Lang Southern Pacific Station

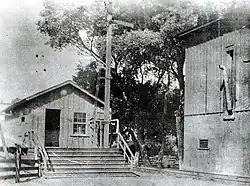
Lang Southern Pacific Station in 1906, the second depot

Lang Southern Pacific Station is a former Southern Pacific railway station located in Soledad Canyon near the eastern end of Santa Clarita, California. On September 5, 1876, the first railway to Los Angeles was completed at this site. The Lang Southern Pacific Station was designated a California Historic Landmark (No. 590) on May 22, 1957.